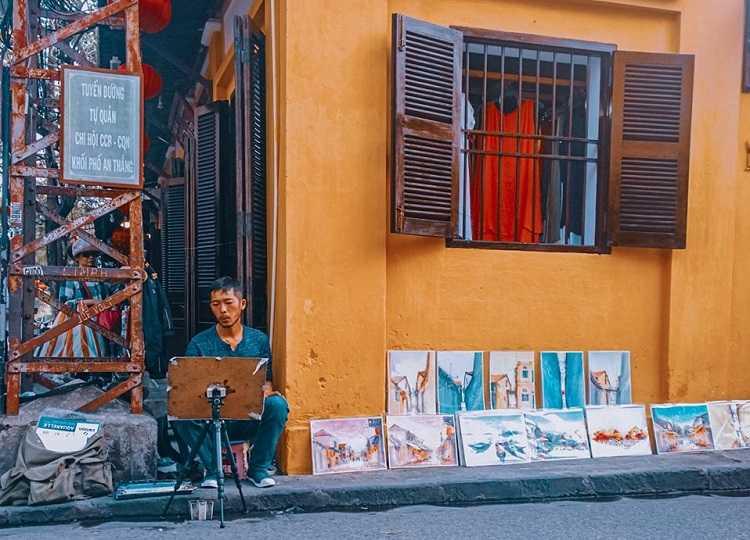
ở phía dưới chân của bức tường màu cam có sự xuất hiện của nhiều bức tranh